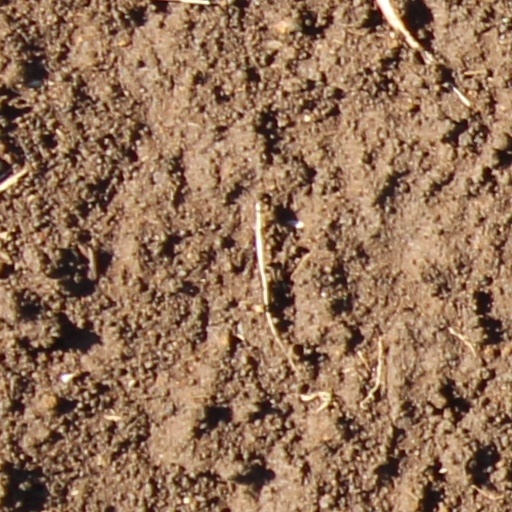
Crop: wheat